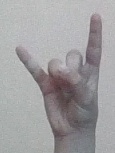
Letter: la